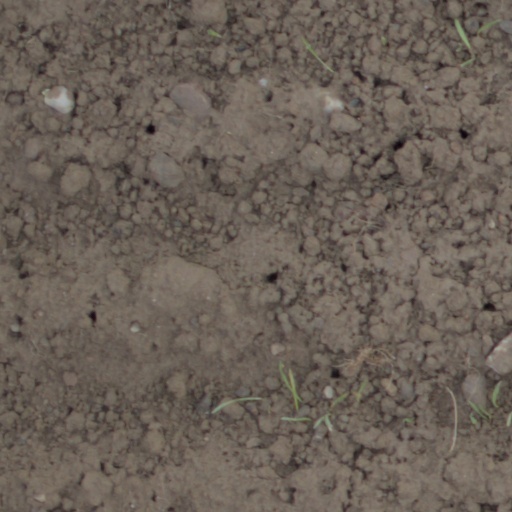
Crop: wheat